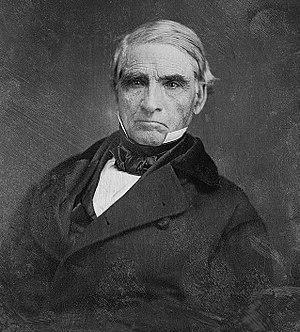
Henry Dodge est un militaire et homme politique américain. Membre du Parti démocrate, il fut gouverneur du Territoire du Wisconsin de 1836 à 1841 puis de 1845 à 1848, délégué à la Chambre des représentants des États-Unis pour le Territoire du Wisconsin de 1841 à 1845 puis sénateur des États-Unis pour le Wisconsin de 1848 à 1857.
Le Wisconsin élit deux membres du Sénat des États-Unis : un sénateur de classe 1 et un sénateur de classe 3.